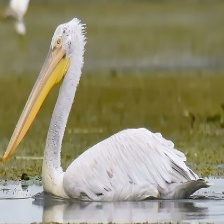
Species: DALMATIAN PELICAN
Scientific name: PELECANUS CRISPUS